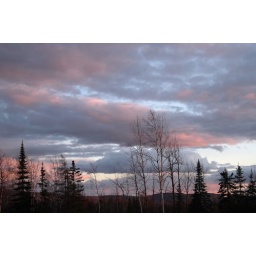
Pink and blue cloud reflections signal sunset in the boreal forest.